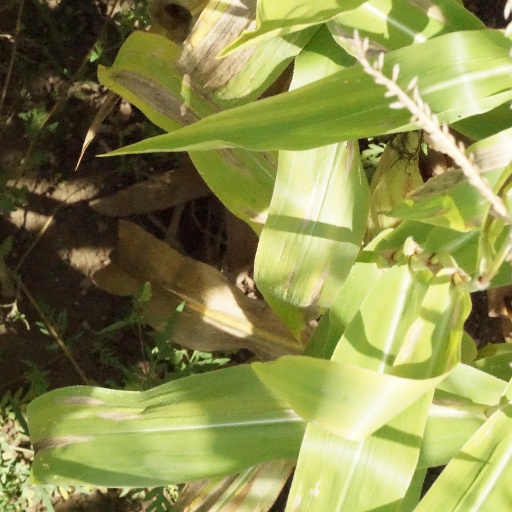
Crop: maize; corn